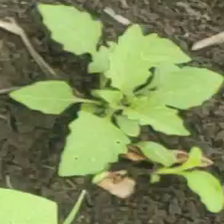
Weed species: Lamber_Quarter_plant(Chenopodium )